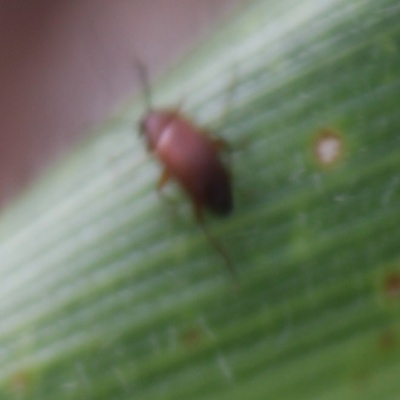
Crop: Maize
Condition: leaf beetle